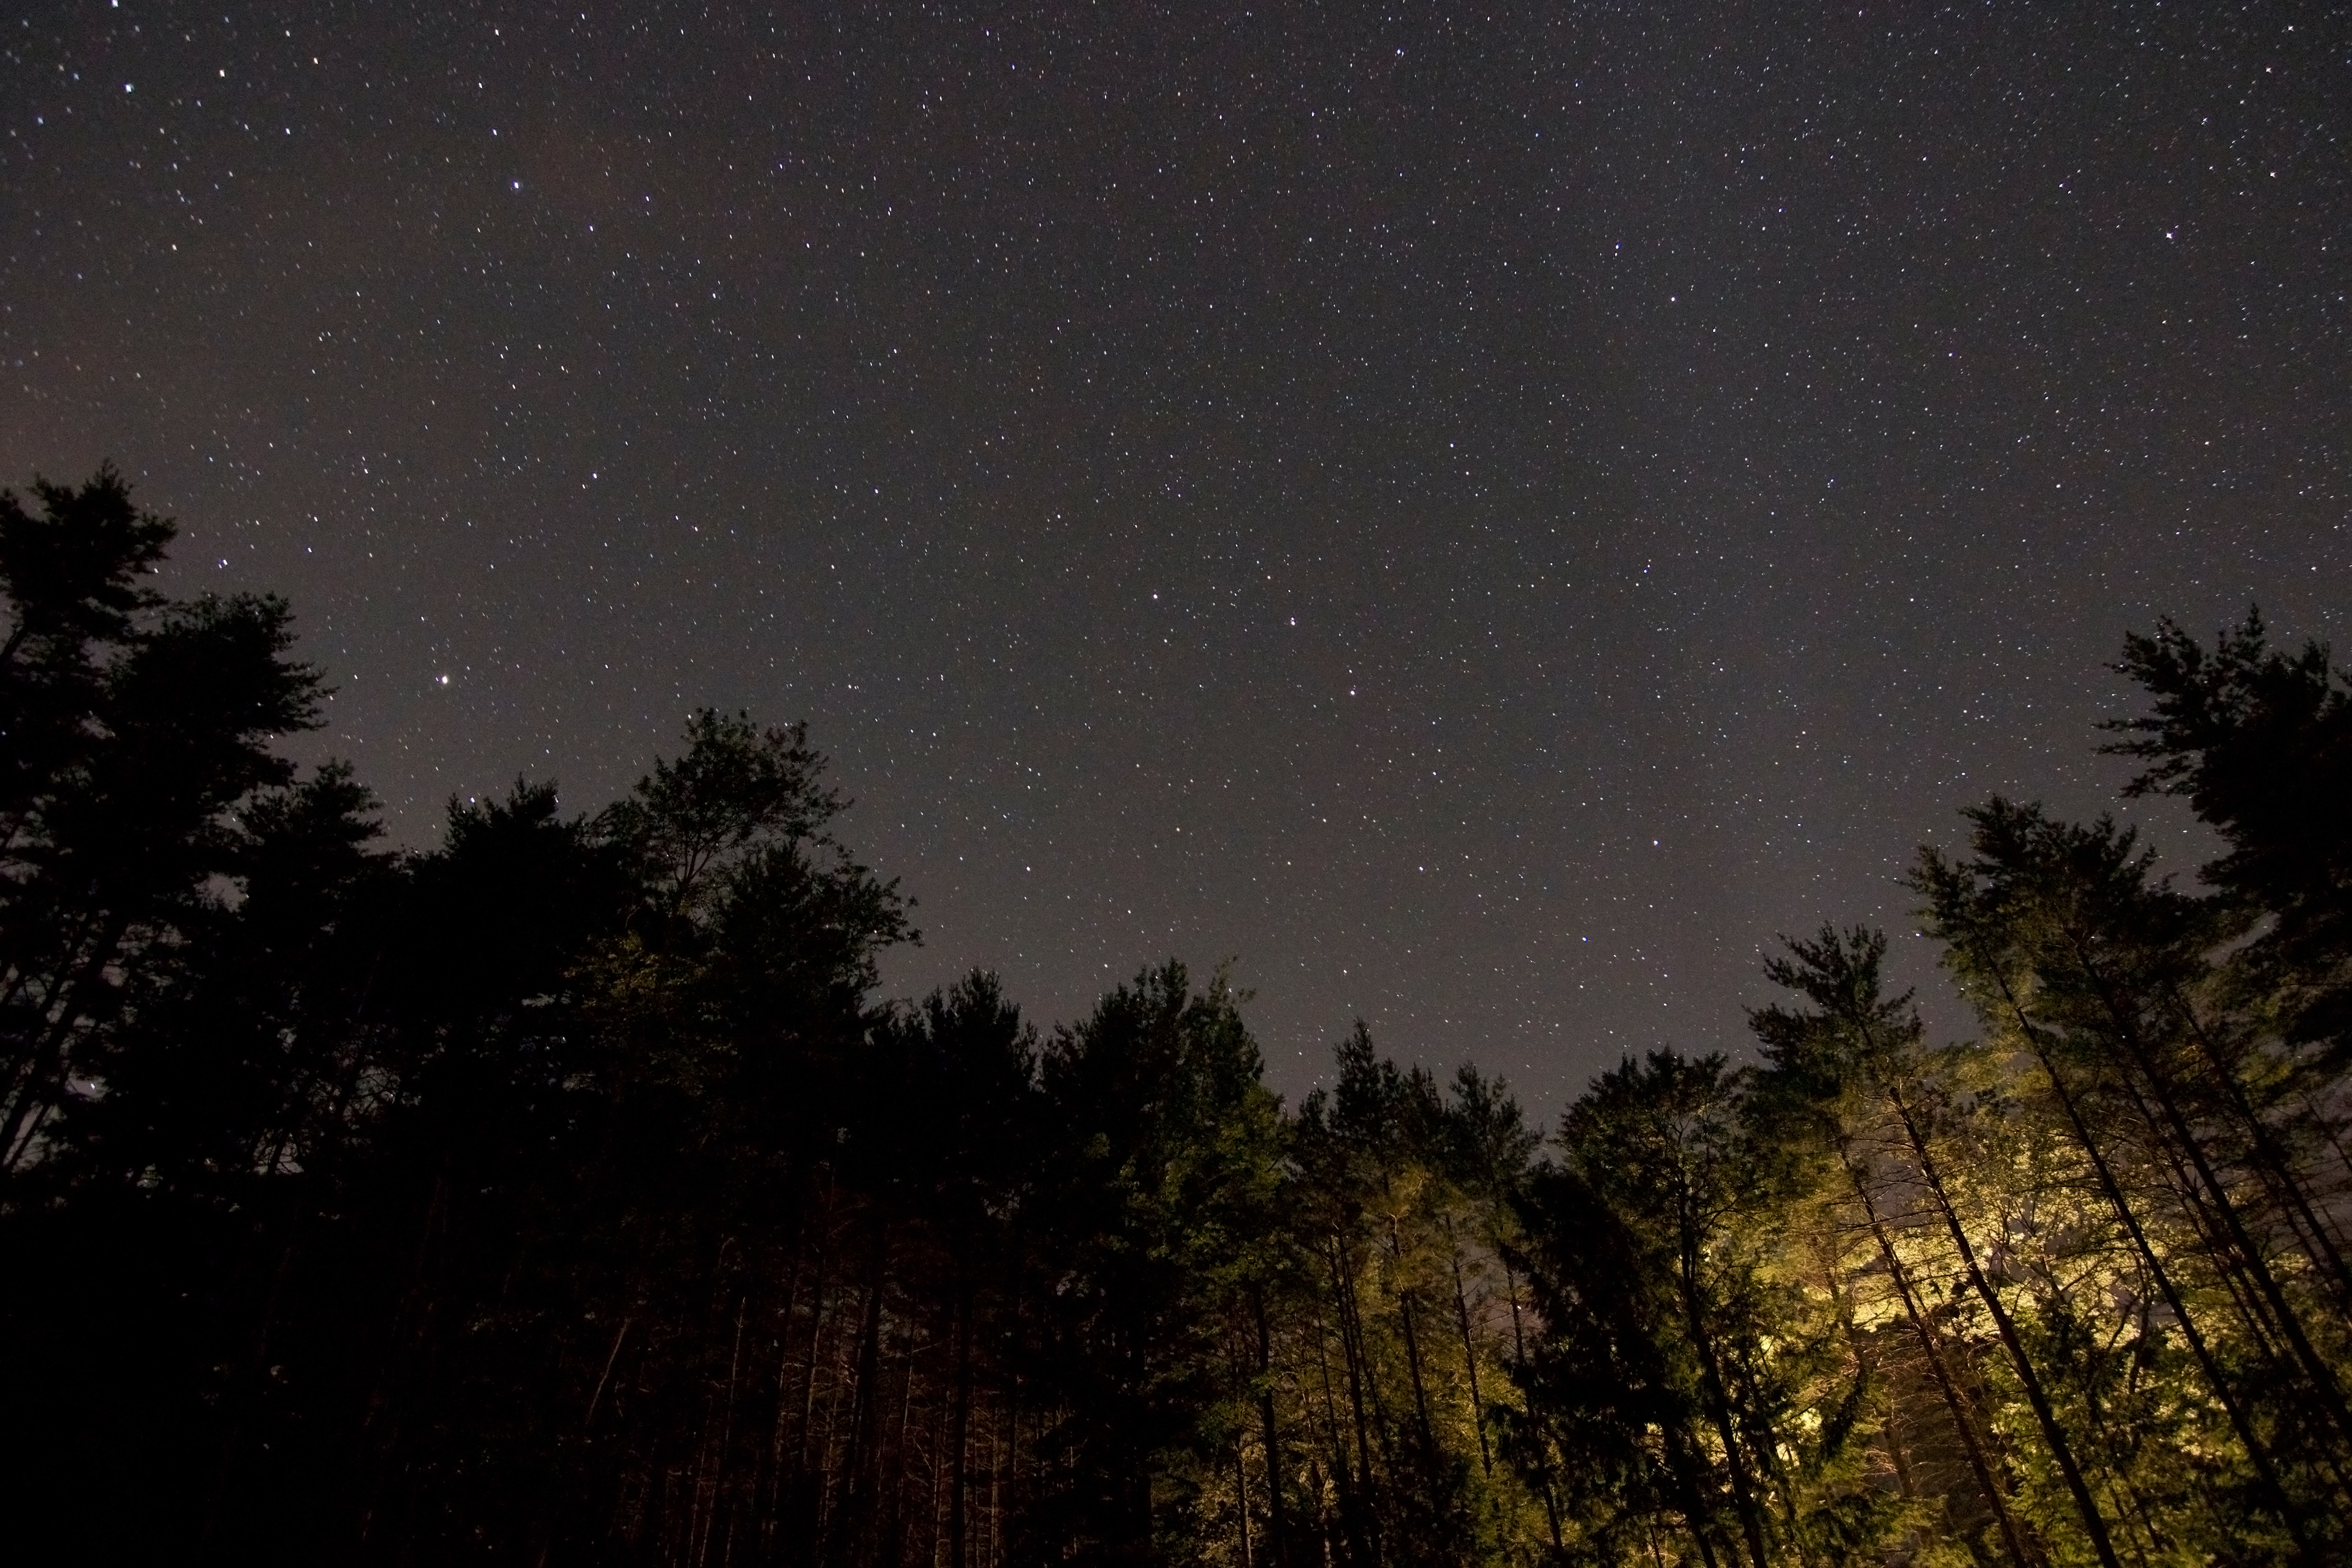
sky, night, star, atmosphere, darkness, galaxy, aurora, trees, stars, midnight, astronomical object